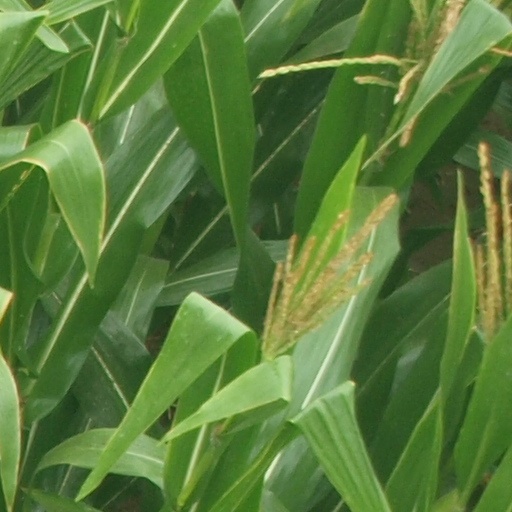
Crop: maize; corn